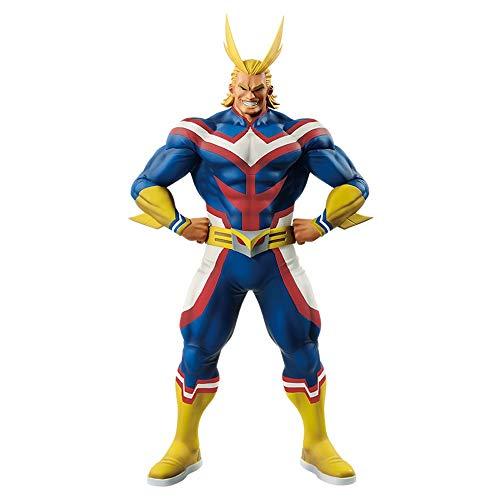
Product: Banpresto 39191 My Hero Academia Age of Heroes All Might Figure
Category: Toys & Games | Toy Figures & Playsets | Action Figures
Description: Great Condition.
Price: $18.99
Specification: ProductDimensions:4x4x7.9inches|ItemWeight:13.6ounces|ShippingWeight:13.8ounces(Viewshippingratesandpolicies)|ASIN:B07KR21TJC|Itemmodelnumber:39191|Manufacturerrecommendedage:13-15years